Clash Royale

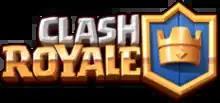

Clash Royale is a real-time strategy video game developed and published by Supercell. The game combines elements from collectible card games, tower defense, and multiplayer online battle arena. The game was released globally on March 2, 2016. "Clash Royale" reached $1 billion in revenue in less than a year on the market. In three years, "Clash Royale" made $2.5 billion in revenue according to market intelligence company Sensor Tower. It is the first spinoff of "Clash of Clans".